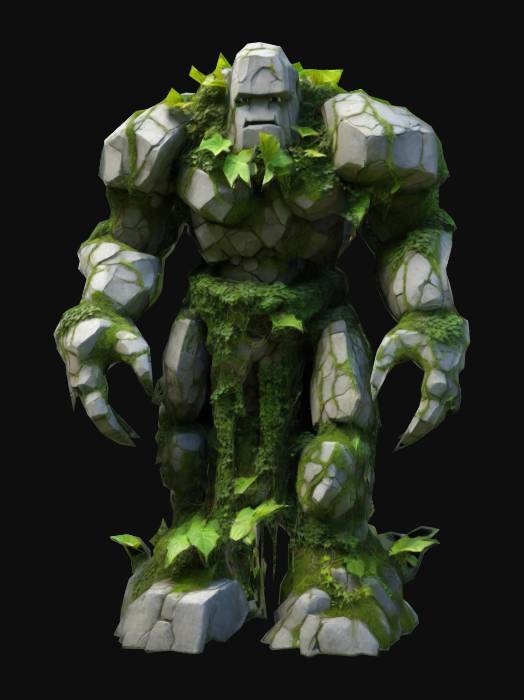
미적 점수 (1~10점): 7